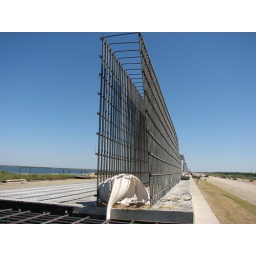
Steel rebar wall stem on top of the floodwall's base slab. USACE Photo by Nick Silbert.